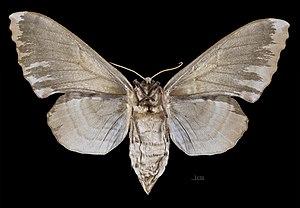
Laothoe austauti est une espèce de lépidoptères appartenant à la famille des Sphingidae, à la sous-famille des Smerinthinae et à la tribu des Smerinthini.